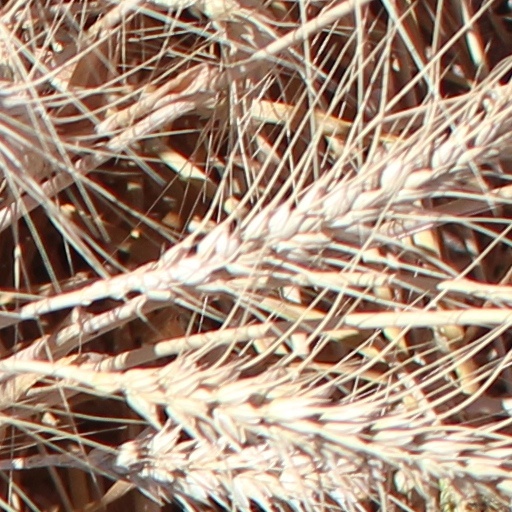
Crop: wheat